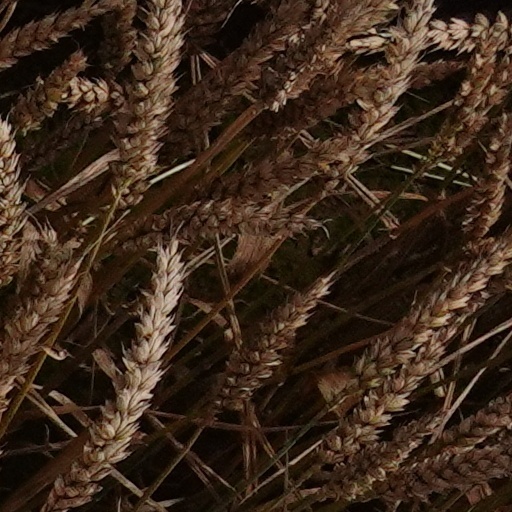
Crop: wheat